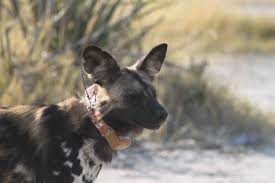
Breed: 211-n000025-African_hunting_dog